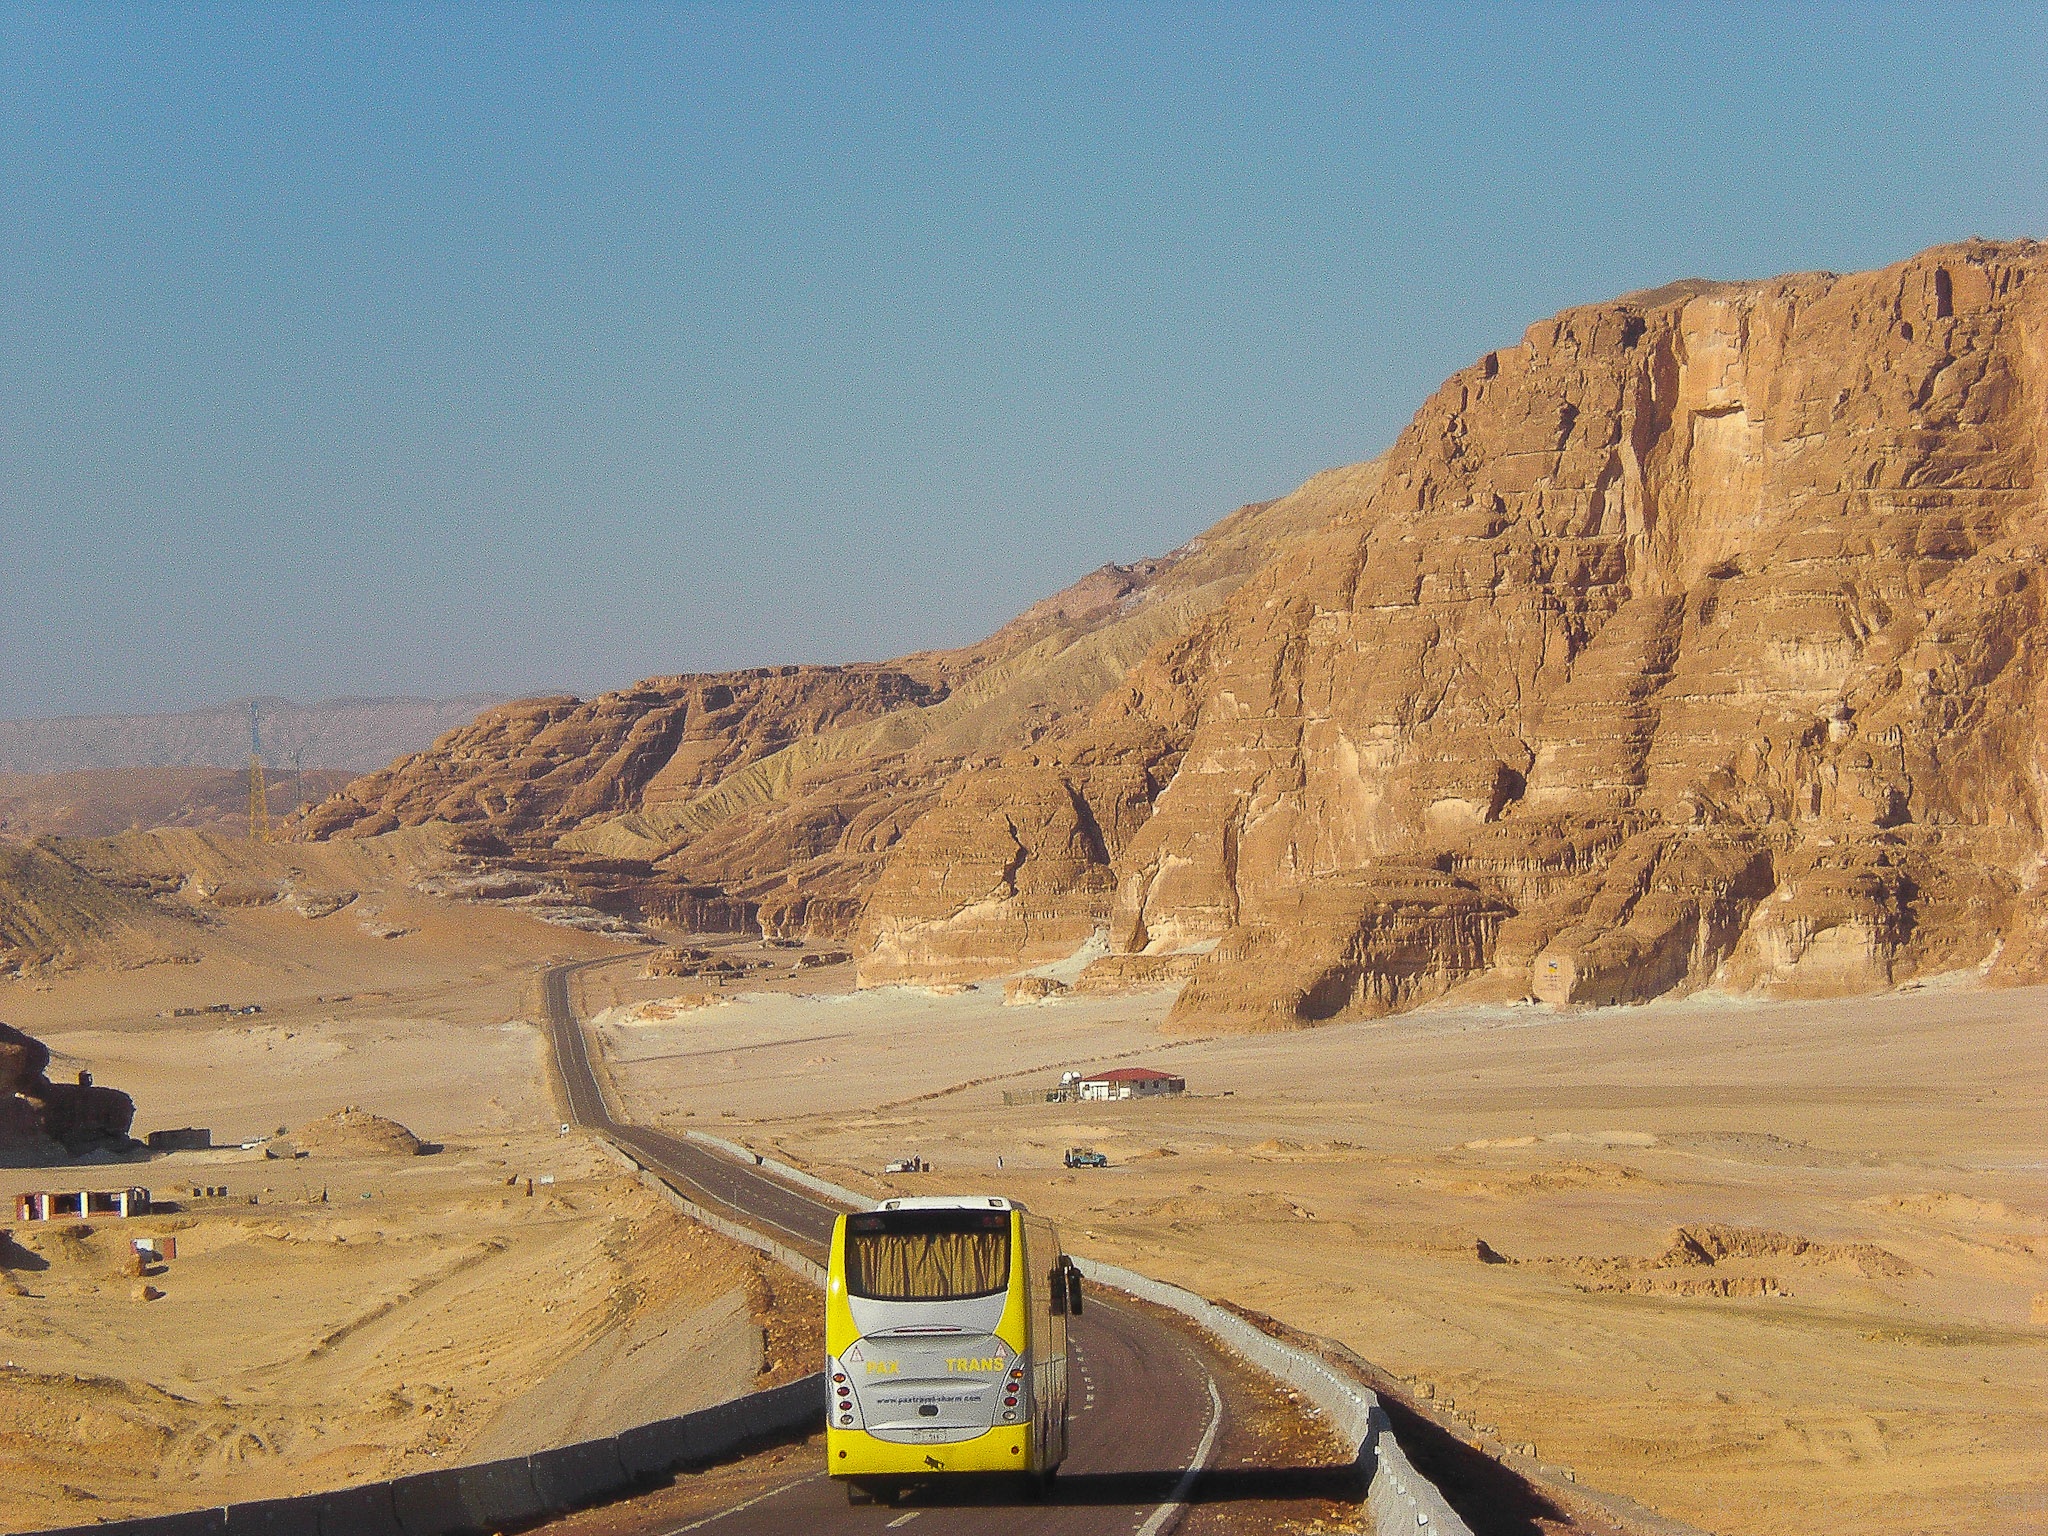
landscape, sand, rock, mountain, road, desert, valley, soil, terrain, road trip, geology, badlands, plateau, sahara, wadi, landform, stone desert, natural environment, geographical feature, aeolian landform, mountainous landforms, egypt mountains